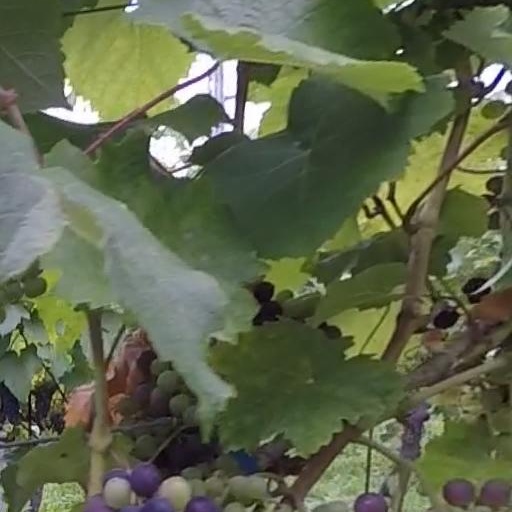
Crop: grape